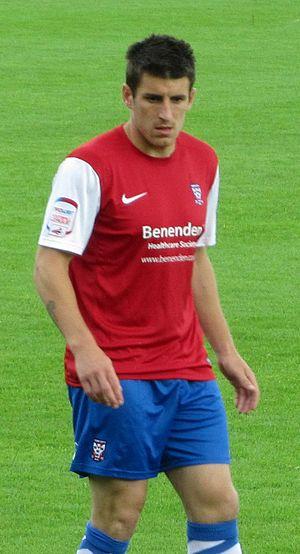
Michael James Coulson, né le 4 avril 1988 à Scarborough au Royaume-Uni, est un footballeur anglais. Il joue depuis 2016 au poste d'attaquant pour le club de St Johnstone.